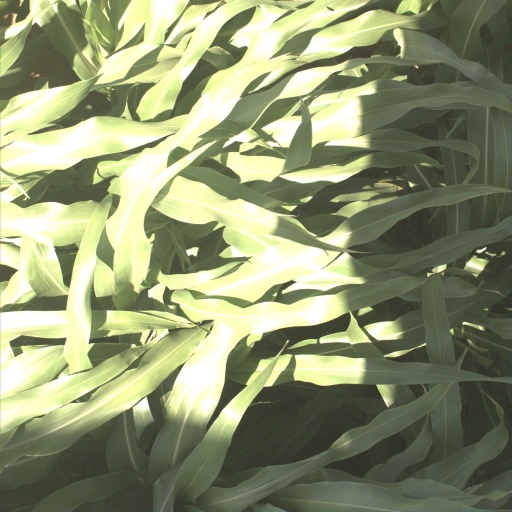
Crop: sorghum